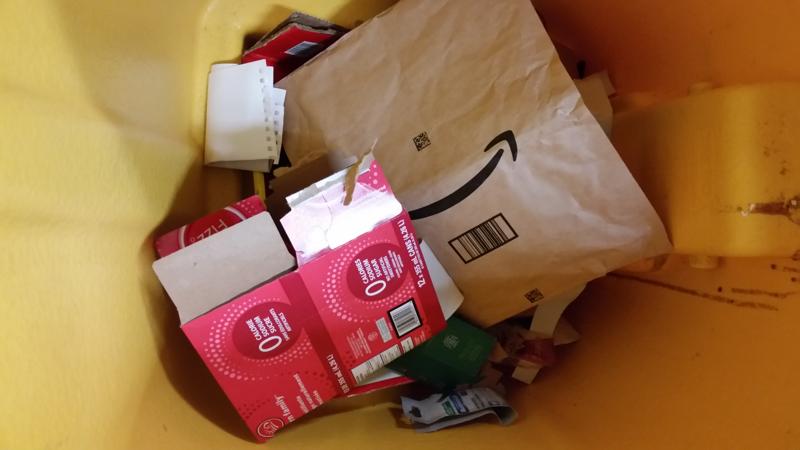
Label: paper